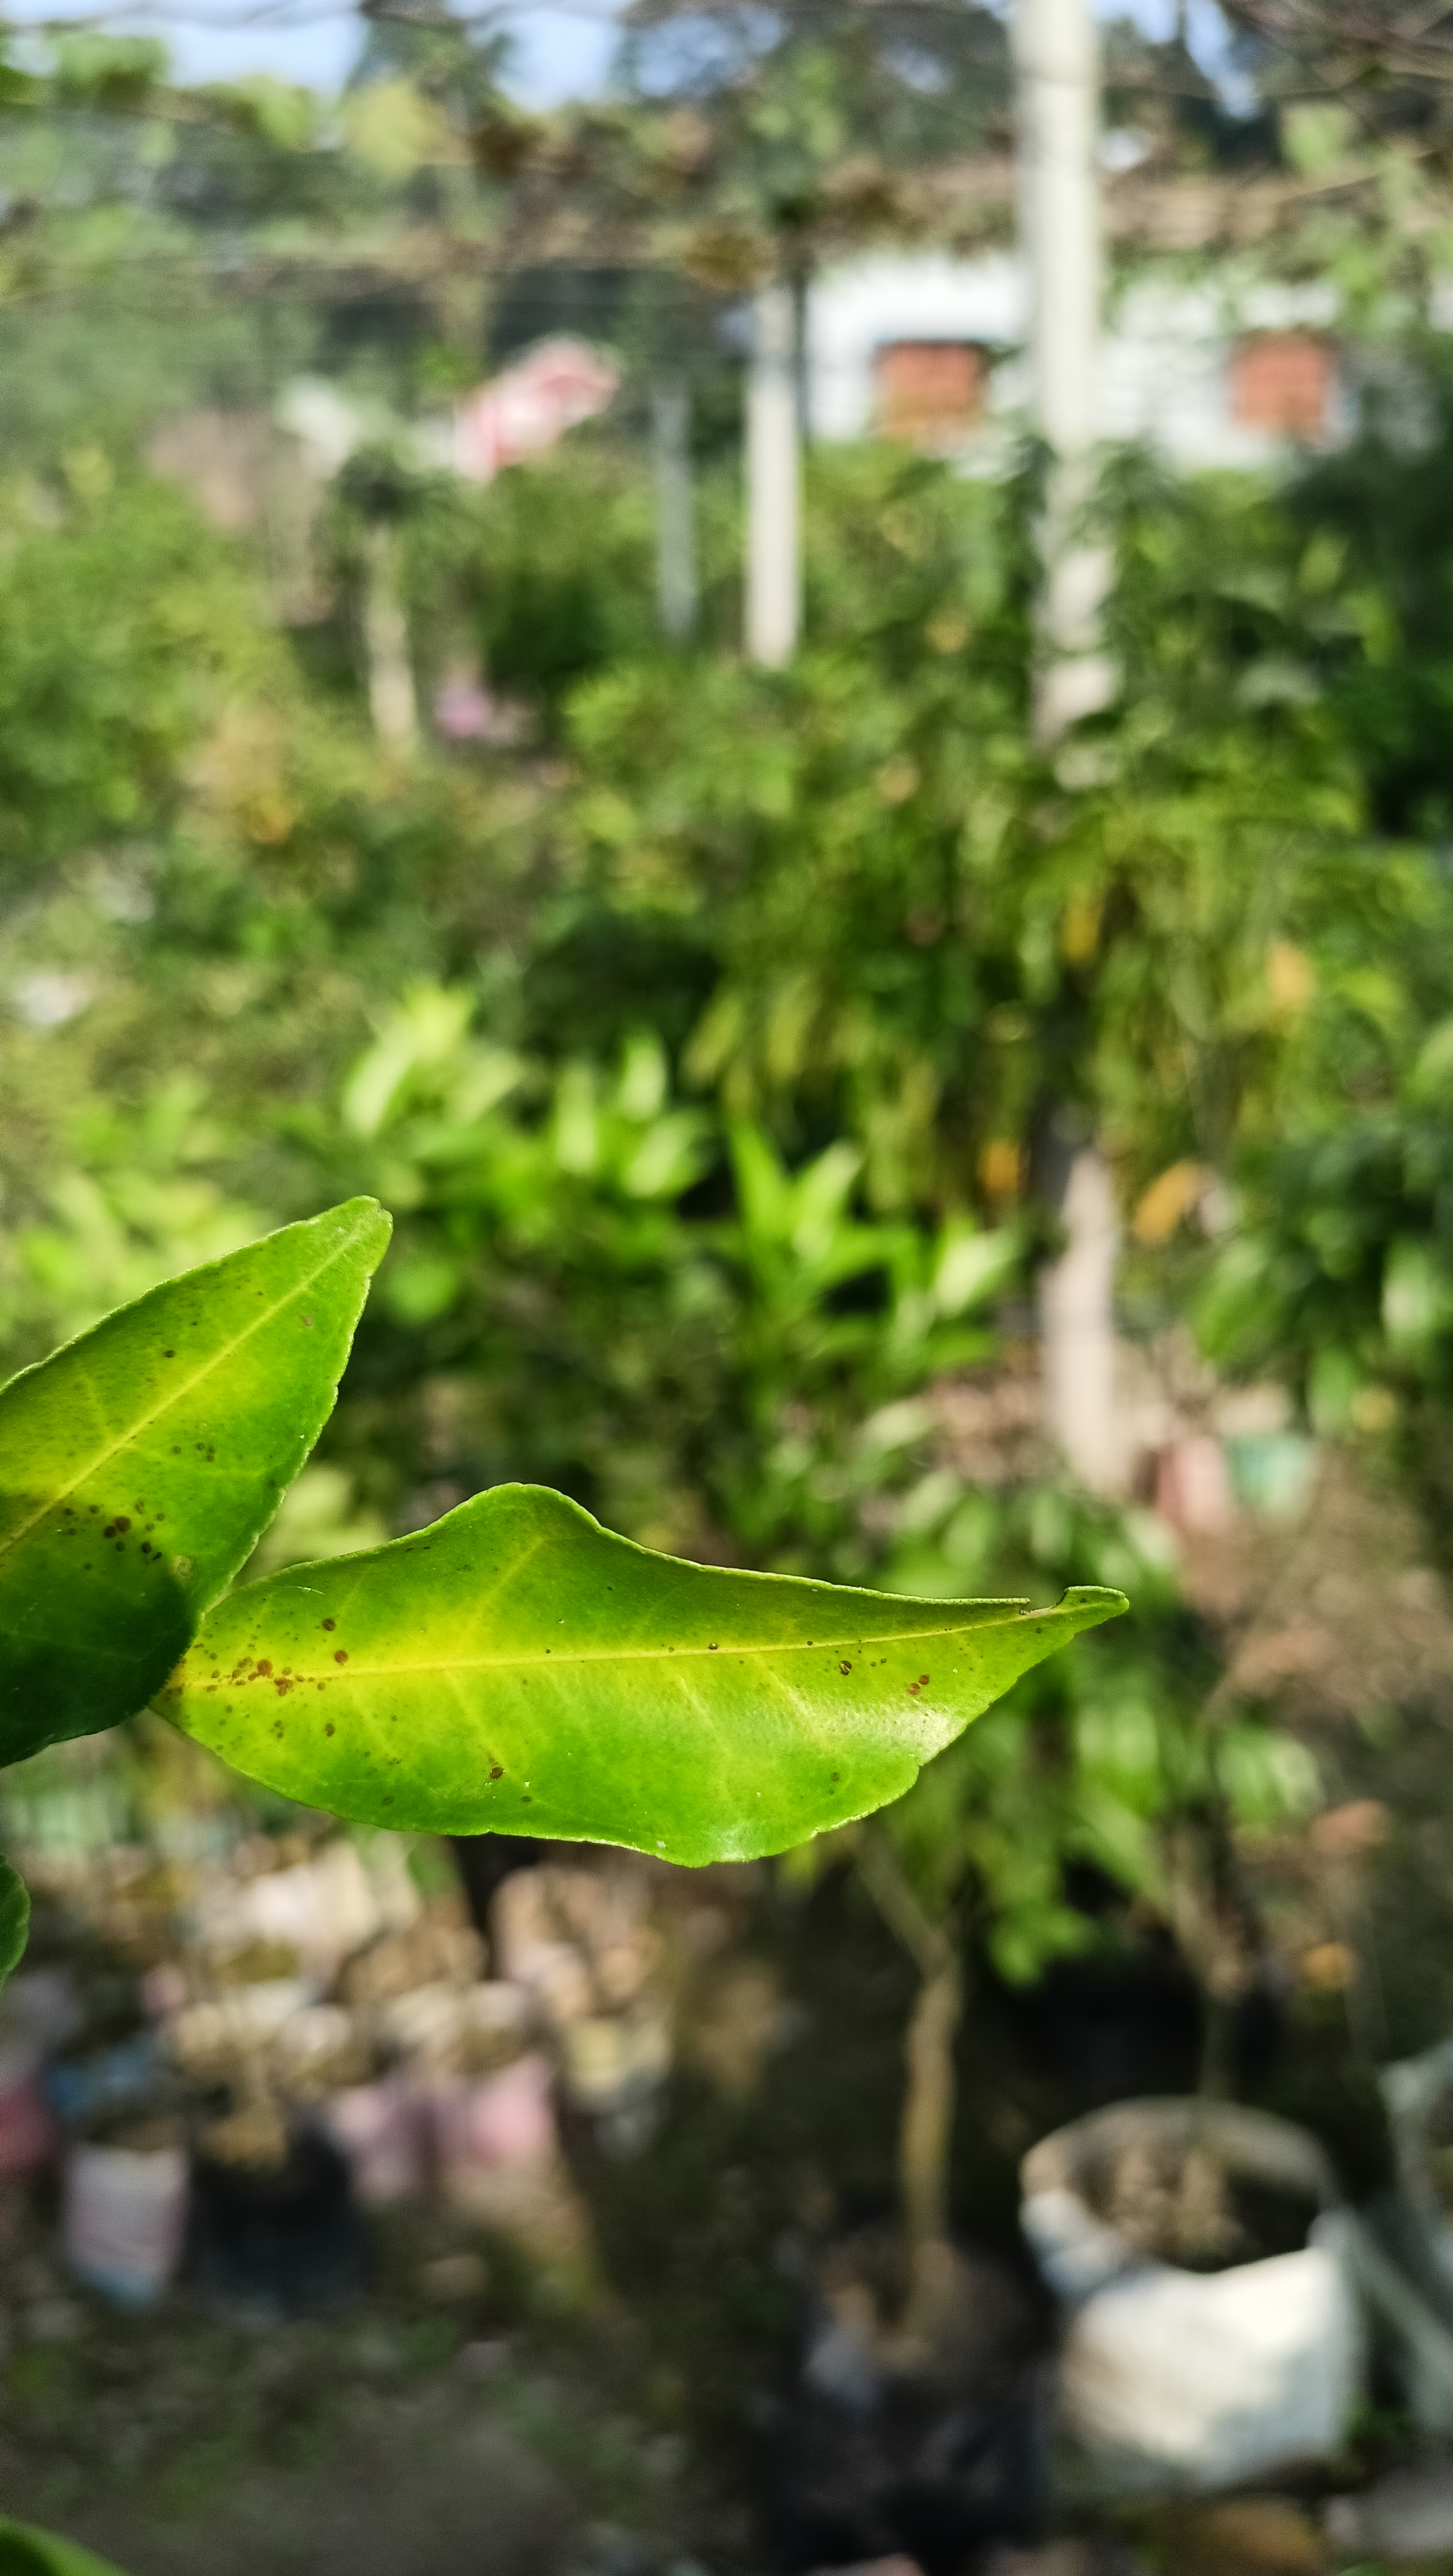
Mandarin leaf variety: Darjeling